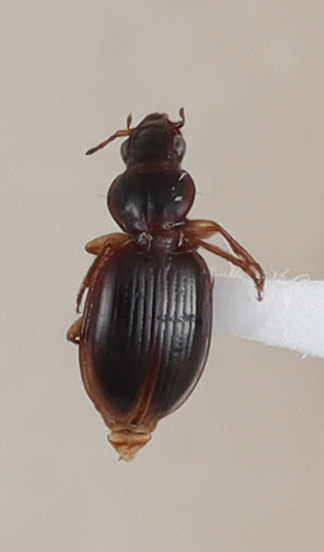
Scientific name: Mecyclothorax discedens
Plot: 7
Trap: E
Collected: 20240731